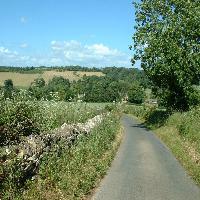
Weather: sun or clear